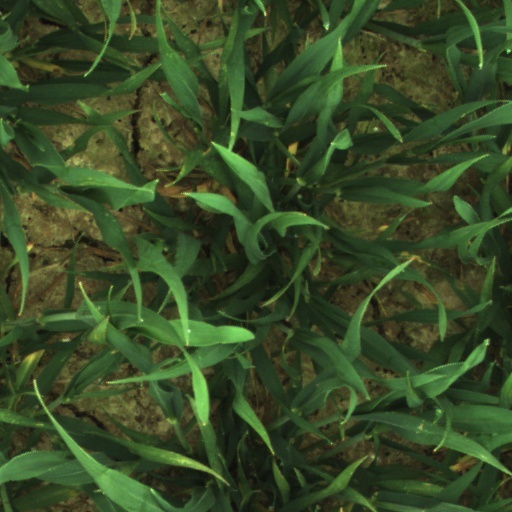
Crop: wheat